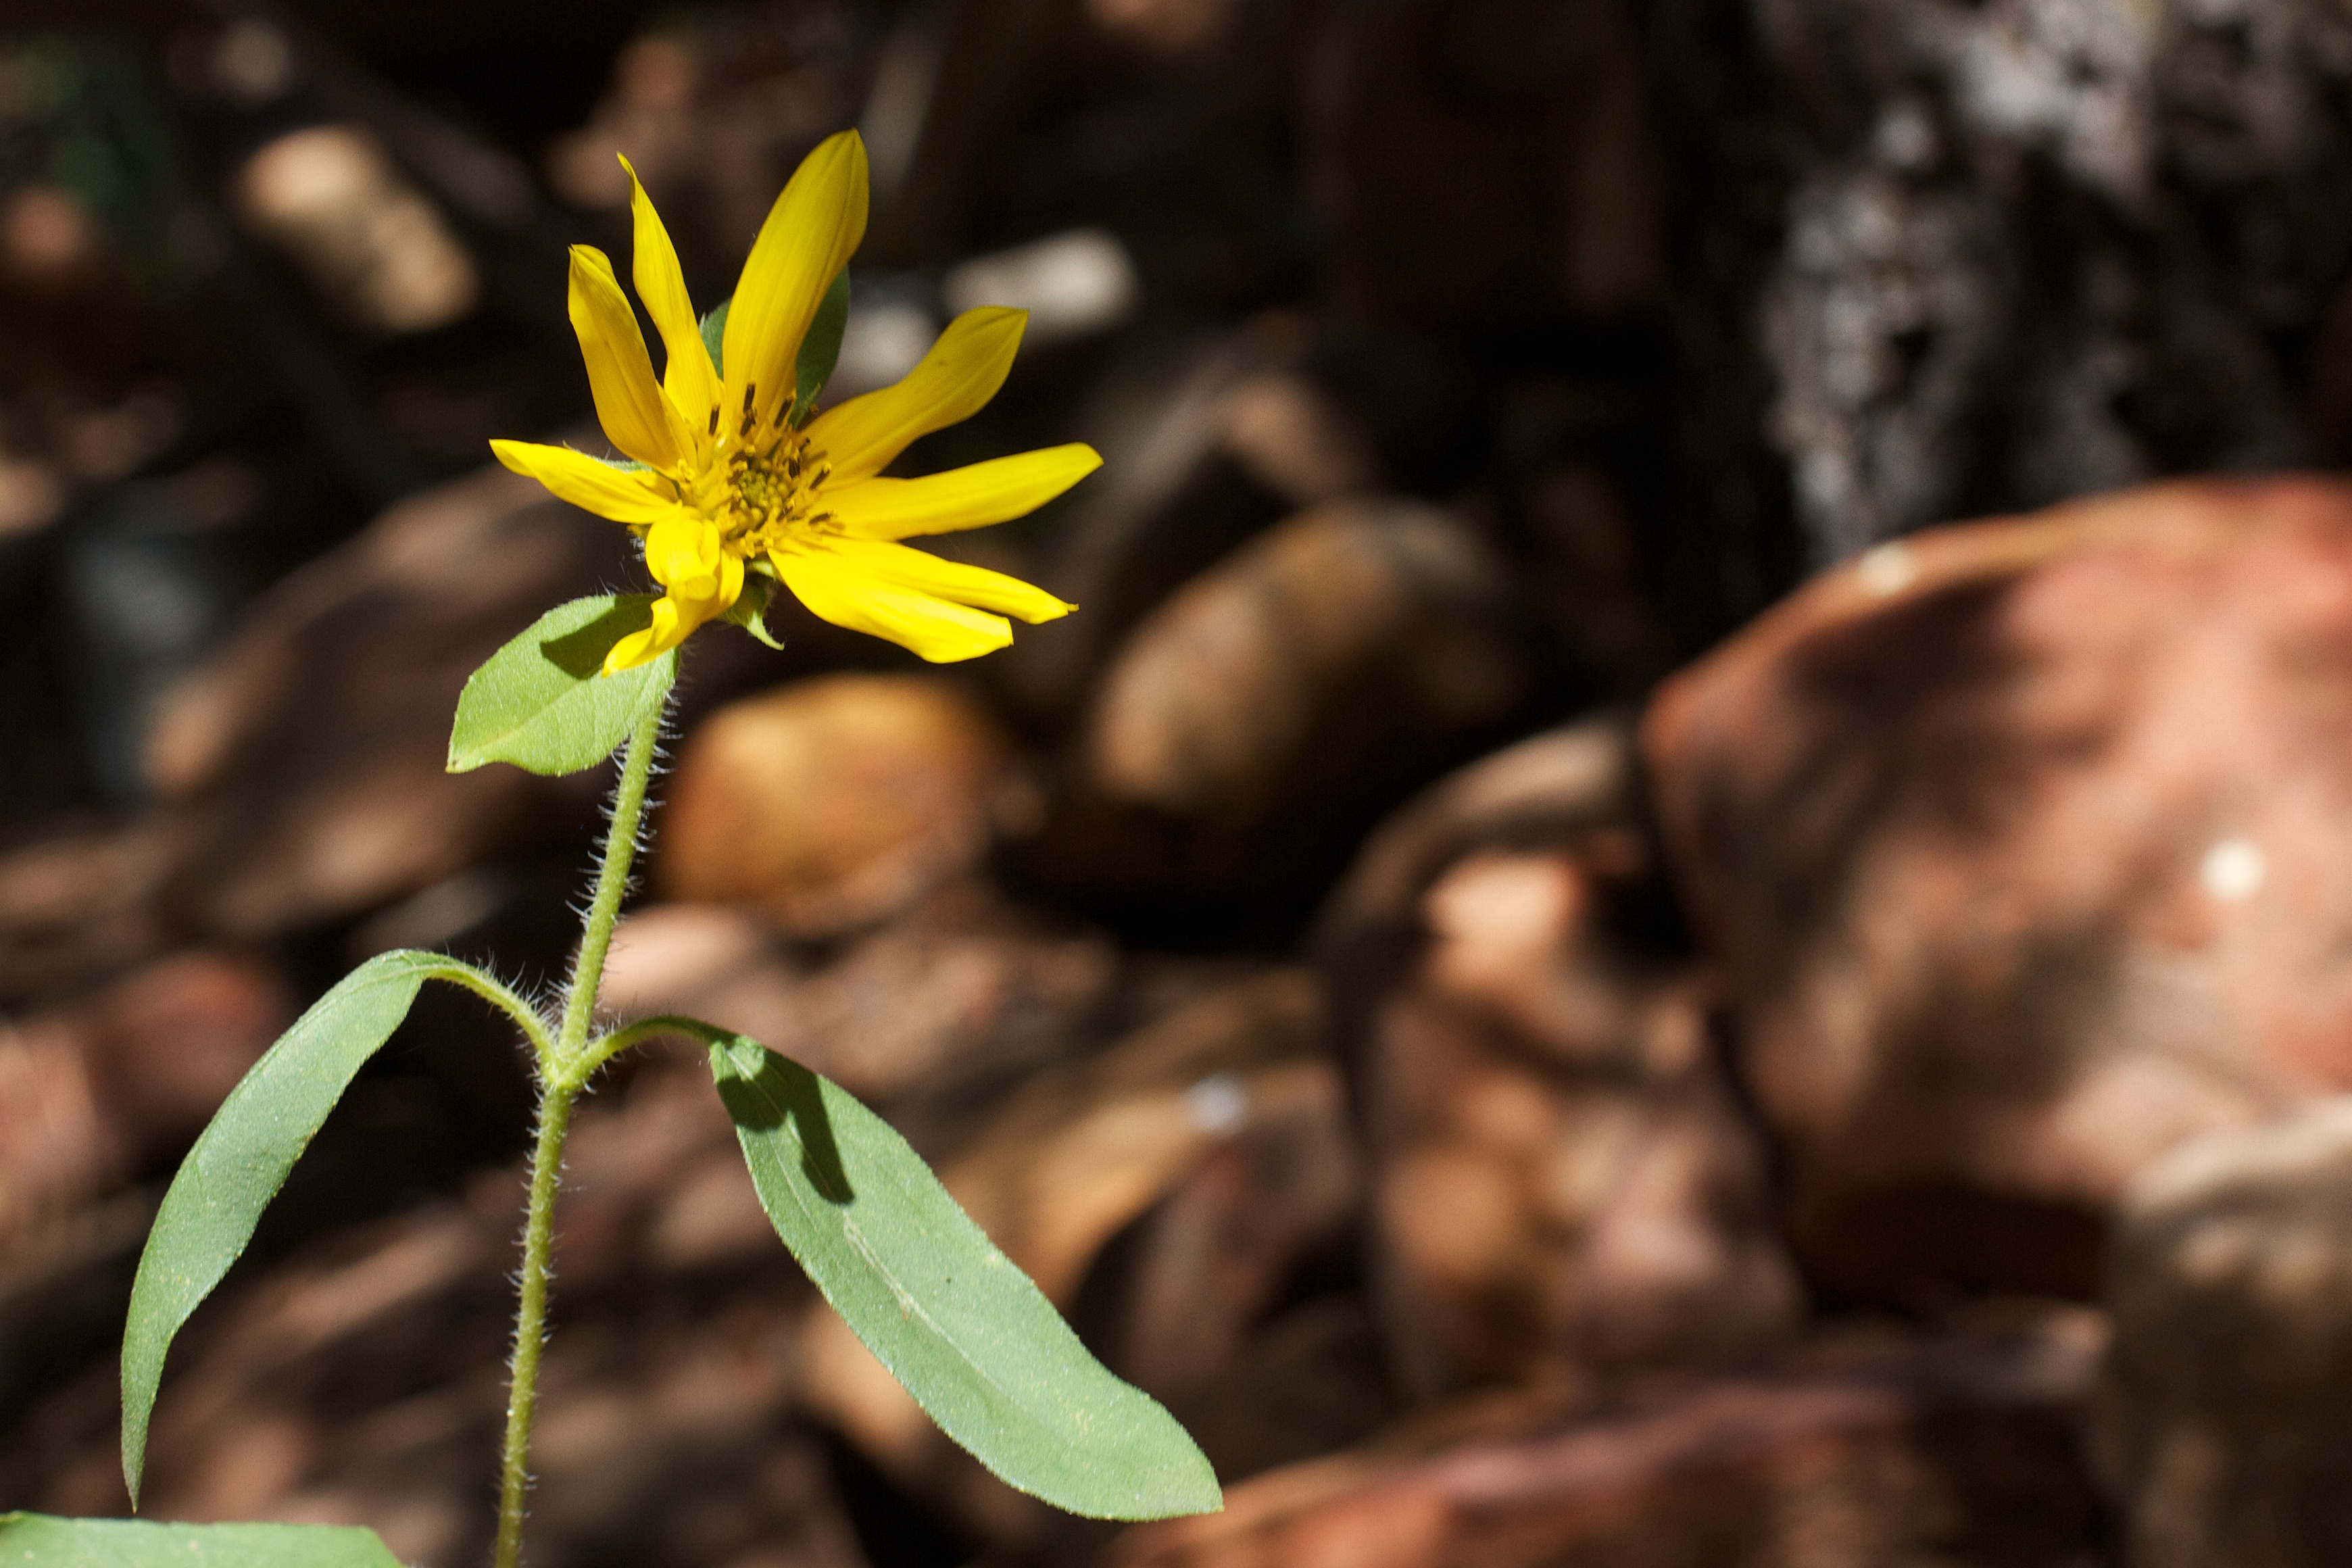
nature, plant, leaf, flower, soil, botany, flora, sunflower, wildflower, close up, seedforward, macro photography, flowering plant, plant stem, land plant